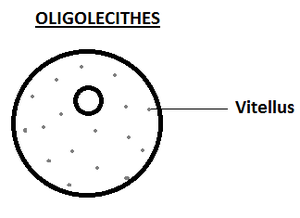
ceci est un schéma d'un type d'oeuf.
La gastrulation correspond à la seconde phase de développement embryonnaire lors de laquelle la mitose est en continuel ralentissement. C'est la période durant laquelle les mouvements morphogéniques permettent le remaniement des blastomères qui se répartissent en 2 ou 3 feuillets : un feuillet externe, un feuillet moyen présent seulement chez les triploblastiques et un feuillet interne. La gastrulation, comme stade du développement embryonnaire de tous les animaux, a été découverte par Alexandre Kovalevski.